Air North

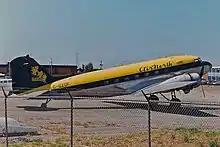
A Douglas DC-3 in Air North livery. The airline acquired several DC-3s throughout the 1980s.

The airline was established by Joe Sparling and Tom Woods, and started flight training and general purpose charter operations in 1977 with a single Cessna 206. Throughout the 1980s, the company grew and acquired several aircraft including Douglas DC-3s, a Douglas DC-4, and a variety of Cessnas, de Havillands and other aircraft. Air North also began offering scheduled passenger and cargo service in addition to charter services.